Independentes

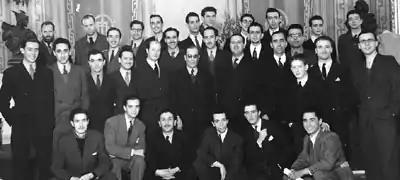
Os Independentes

Independentes ('Independents') was a Portuguese artist group known for exhibitions of abstract art, active in the 1940s. The exhibitions' main organizer and coordinator, painter and architect Fernando Lanhas, coincidentally is the central figure of Portuguese abstractionism.